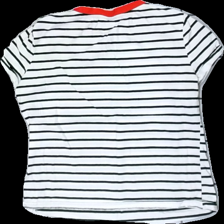
View: back
Type: T-shirt
Category: Ladies
Brand: Not in the list
Brand text on label: Shein
Colors: Black, White, Red, Multicolor
Material: 100% cotton
Pattern: Striped
Cut: Regular, C-collar
Size: S
Season: All
Smell: Minor
Price range: <50
Recommended usage: Reuse
Comment: detergent smell